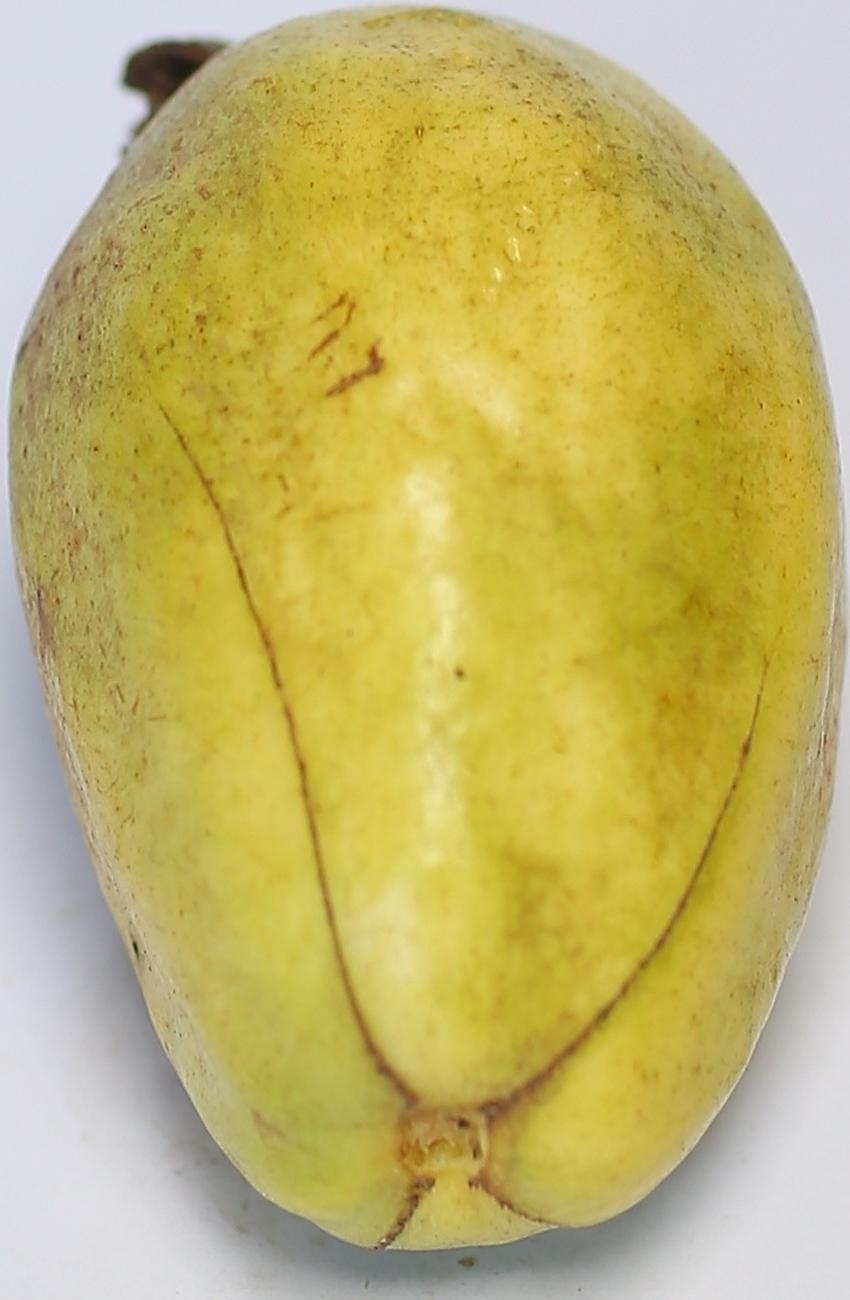
Maturity: mature-green
Variety: thadhrami